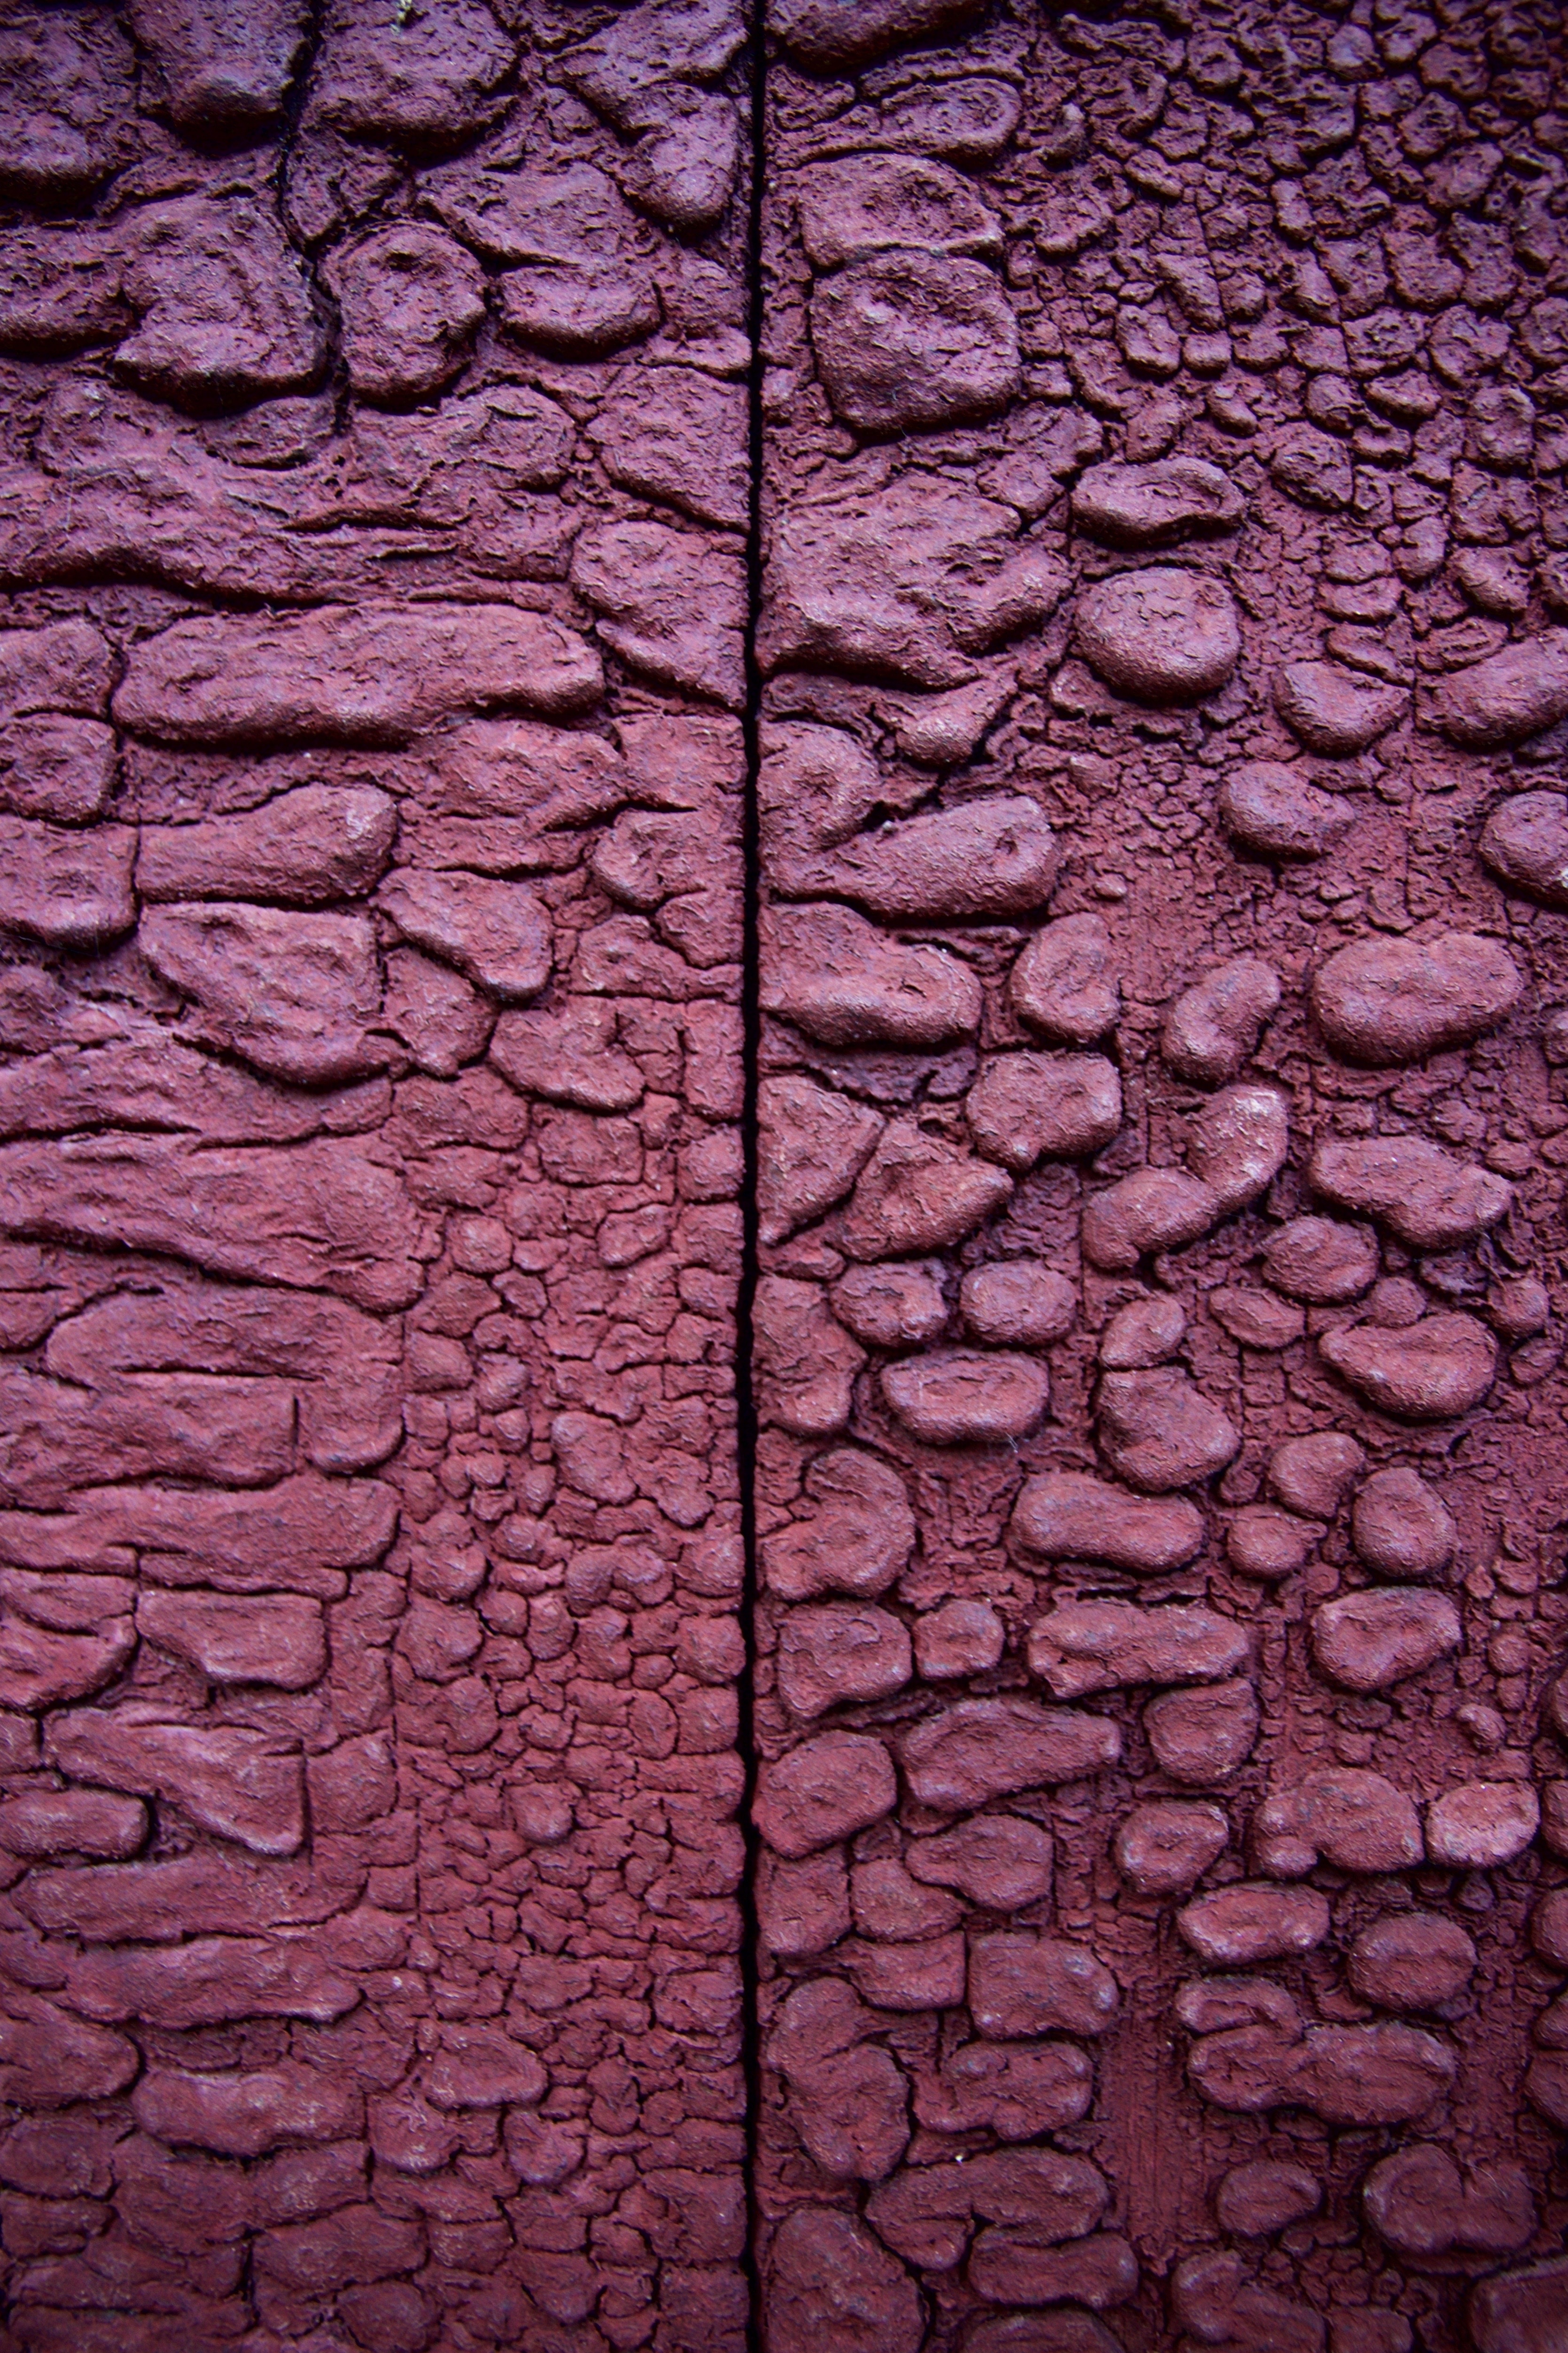
tree, rock, wood, texture, floor, trunk, old, wall, asphalt, pattern, line, red, brown, soil, stone wall, brick, material, sweden, architectural, layered, flooring, tar, gotland, road surface, tarred facade, tarred, tar on facade, tar on wood, visby